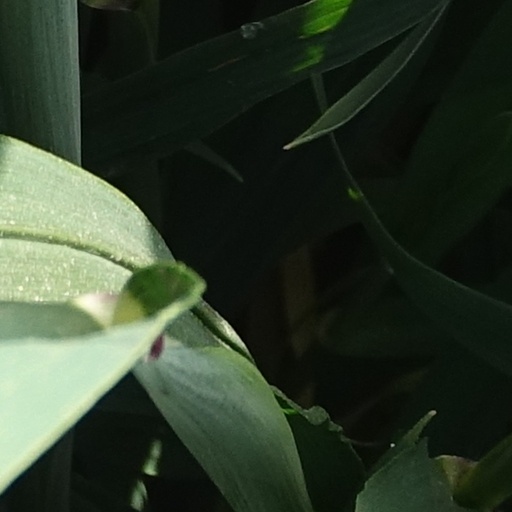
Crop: wheat